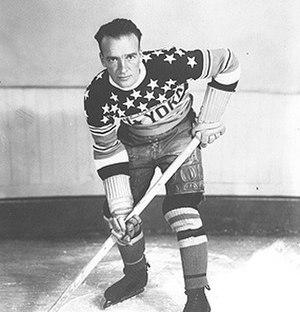
Les Americans de New York – surnommés « Amerks » – sont une franchise professionnelle de hockey sur glace d'Amérique du Nord. L'équipe évolue à New York aux États-Unis et joue dans la Ligue nationale de hockey entre 1925 et 1942. Lors de sa dernière saison l'équipe change le nom pour devenir les Americans de Brooklyn.
Harold Edward Joseph Simpson, surnommé Bullet Simpson, est un joueur professionnel canadien de hockey sur glace qui évoluait au poste de défenseur.